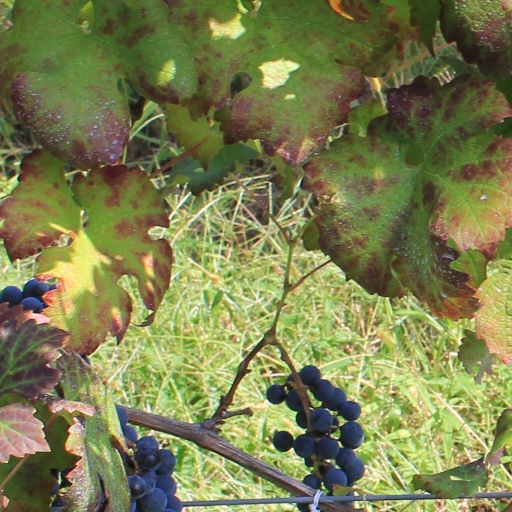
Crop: grape